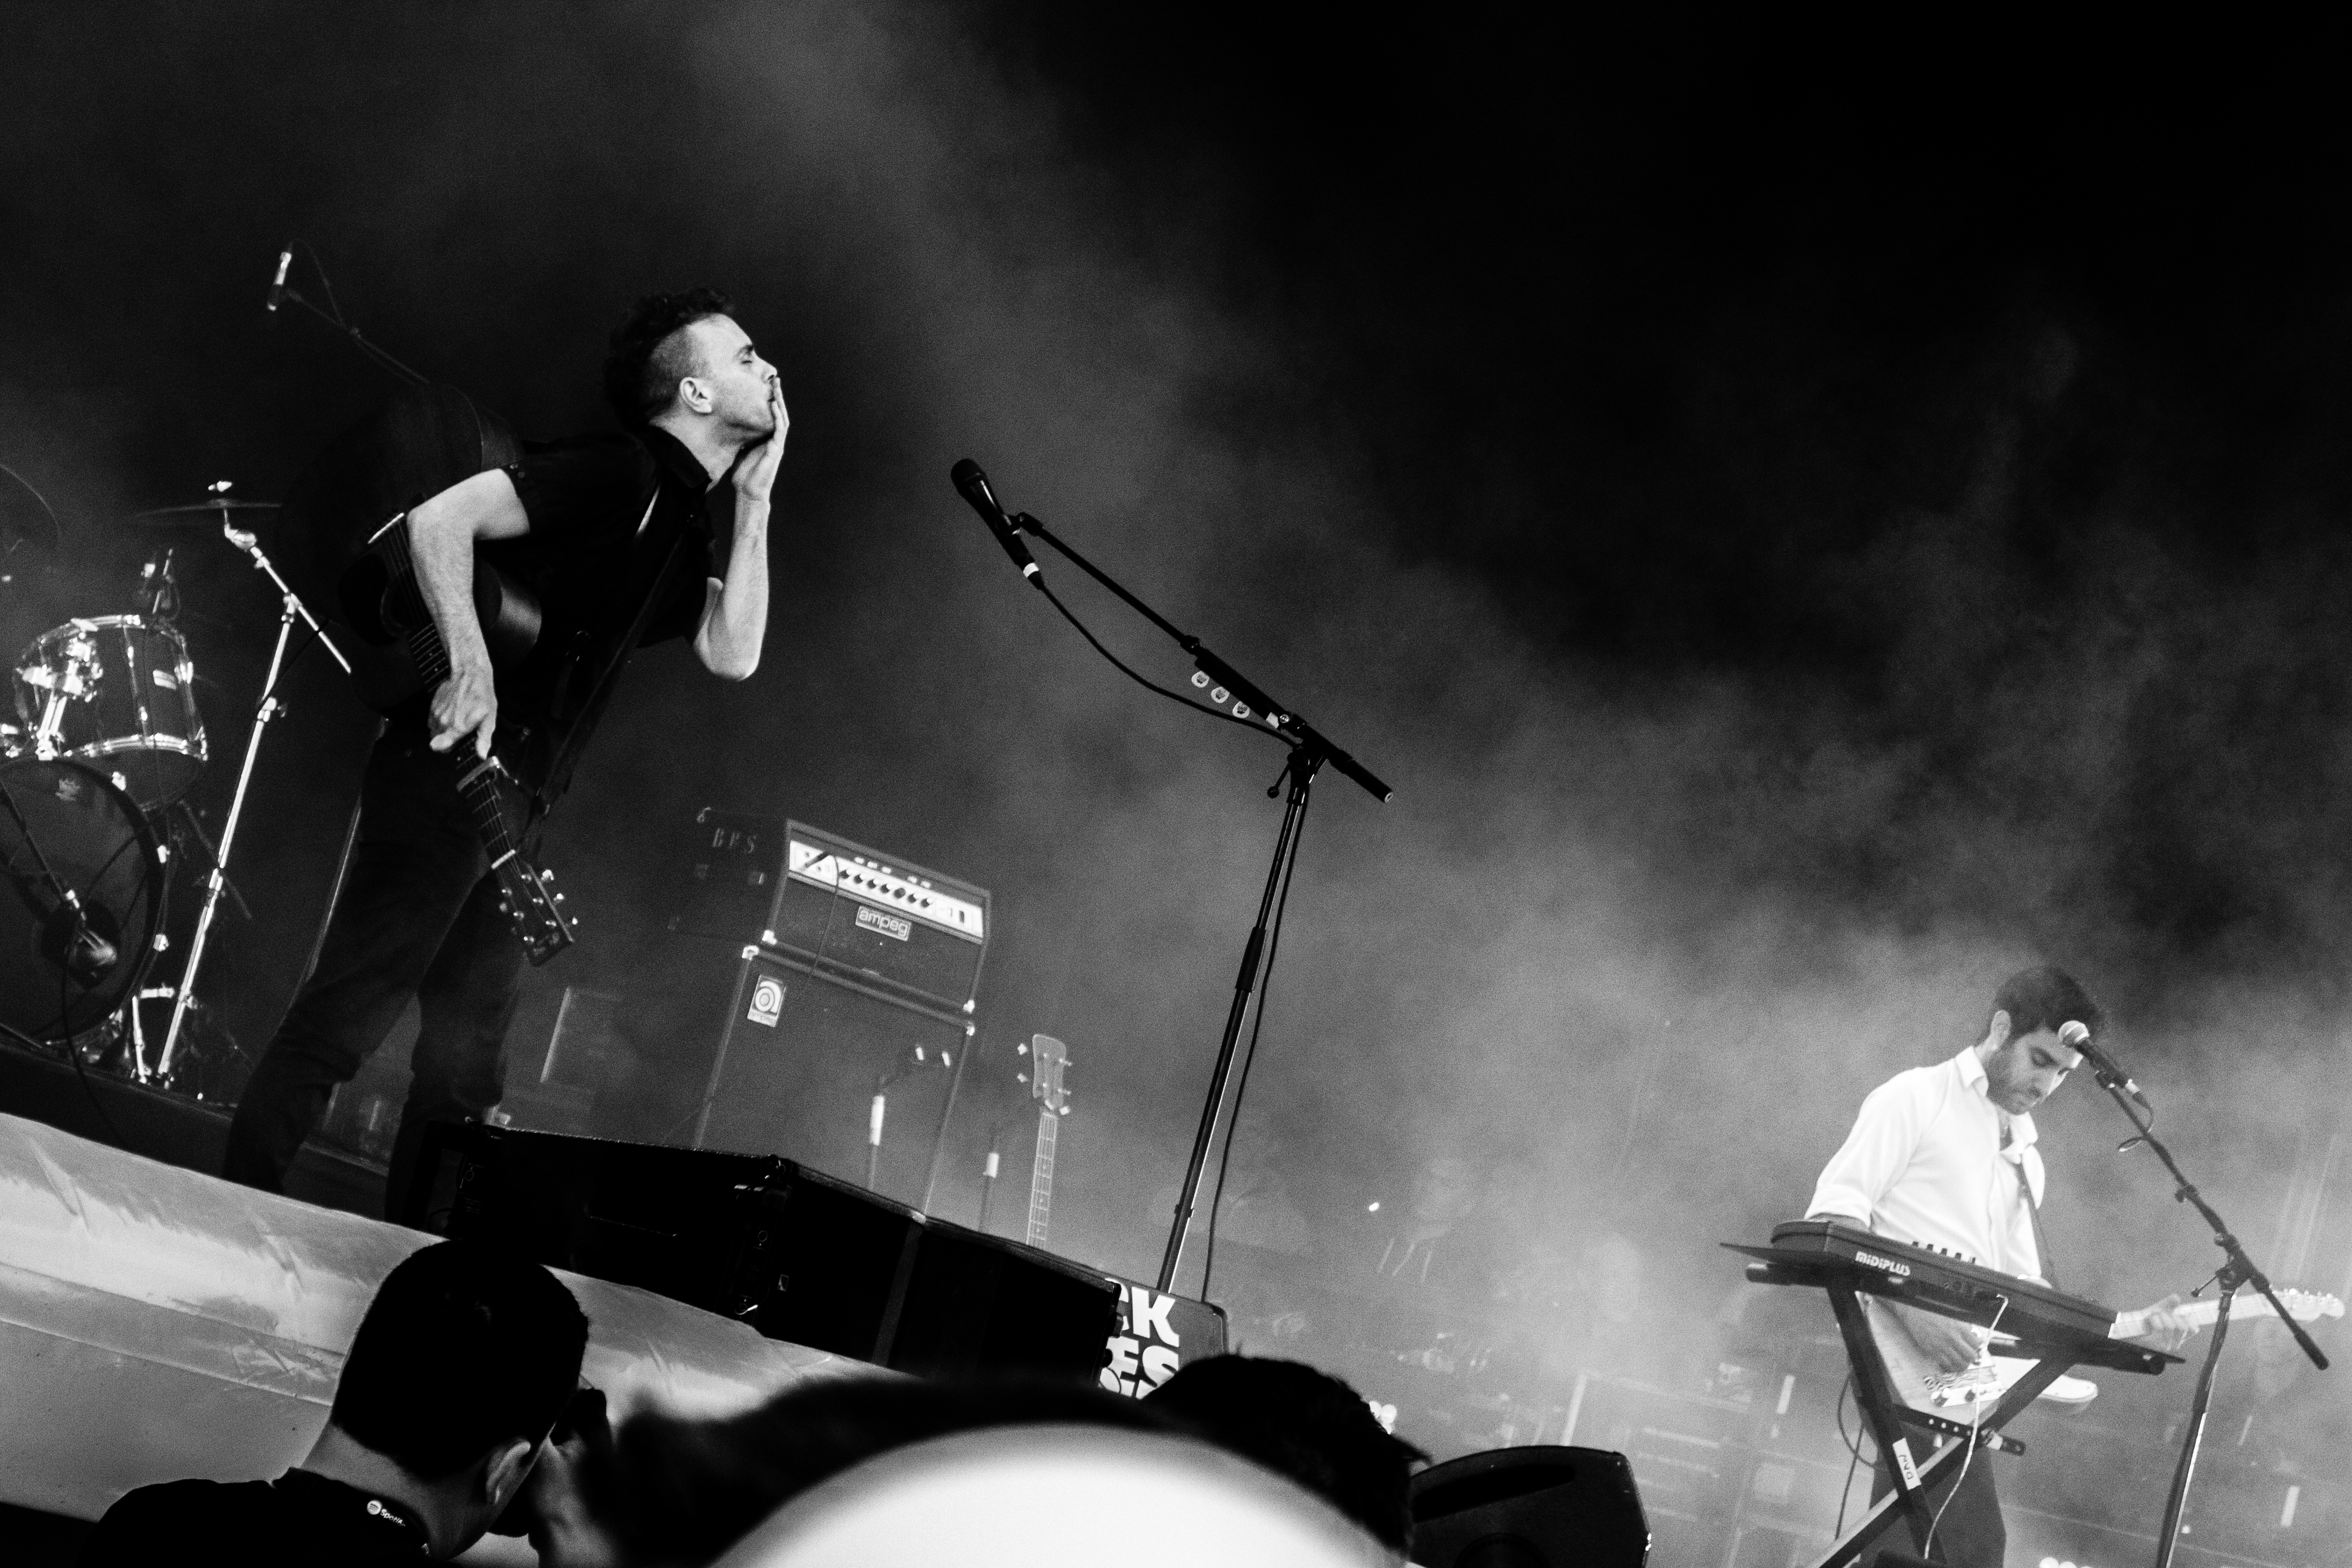
music, black and white, photography, concert, live, canon, musician, black, monochrome, festival, eosm, gig, stage, 2013, belfort, eurockeennes, eurocks, asaf, avidan, performance, bassist, guitarist, drums, drummer, entertainment, performing arts, rock concert, monochrome photography, musical ensemble